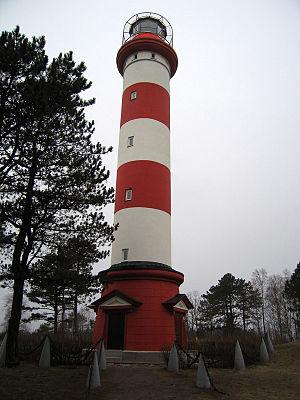
Cet article dresse la liste des phares de Lituanie. La Lituanie est située sur la côte sud-est de la mer Baltique. Les aides à la navigation du littoral sont gérées par l' Administration lituanienne de la sécurité maritime et par le Service des phares et de l'hydrographie du port de Klaipéda. Celles de la lagune de Courlande et du fleuve Niémen sont gérées par l' Inspection de la navigation intérieure.